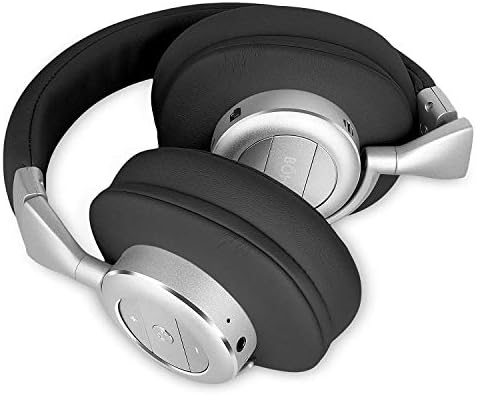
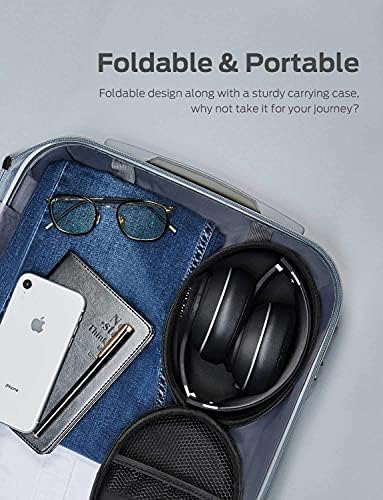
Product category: headphones
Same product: no